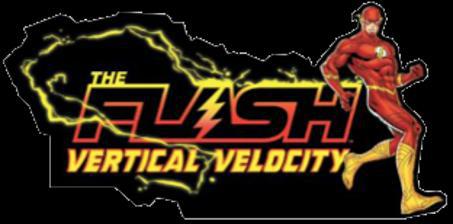
Building: The Flash: Vertical Velocity (Six Flags Great America)
Country: United States of America
Year built: 2001
Inverted steel roller coaster For the roller coaster at Six Flags Discovery Kingdom in Vallejo, California, see The Flash: Vertical Velocity (Six Flags Discovery Kingdom) . The Flash: Vertical Velocity Previously known as Vertical Velocity (2001-2021) The Flash: Vertical Velocity's twisted spike. Six Flags Great America Location Six Flags Great America Park section DC Universe Coordinates 42°22′04.59″N 87°55′56.70″W / 42.3679417°N 87.9324167°W / 42.3679417; -87.9324167 Status Operating Opening date May 18, 2001 ; 23 years ago ( 2001-05-18 ) Replaced Whirligig General statistics Type Steel – Inverted – Launched Manufacturer Intamin Model Shuttle Coaster Track layout Twisted Impulse Lift/launch system LIM Height 186 ft (57 m) Length 630 ft (190 m) Speed 70 mph (110 km/h) Inversions 0 Capacity 1100 riders per hour Height restriction 54–80 in (137–203 cm) Trains Single train with 7 cars. Riders are arranged 2 across in 2 rows for a total of 28 riders per train. Flash Pass Available Must transfer from wheelchair The Flash: Vertical Velocity at RCDB The Flash: Vertical Velocity is an inverted roller coaster located at Six Flags Great America in Gurnee, Illinois . The roller coaster is themed to the DC Comics character, The Flash . Originally named Vertical Velocity , the ride received a re-theme in 2022. Manufactured by Intamin under the trade name "Twisted Impulse Coaster", this launched shuttle -style coaster, located in the DC Universe (formerly Yankee Harbor) section of the park, has been operating since May 18, 2001. History V2: Vertical Velocity (2001-2021) On March 12, 2001, Six Flags Great America announced the addition of two new roller coasters. These were Vertical Velocity and Déjà Vu . Two months later, Vertical Velocity would officially open on May 18, 2001. The ride also had another clone at Six Flags Discovery Kingdom , which was modified in 2002 due to height limit restrictions. Upon opening, Vertical Velocity became the fastest inverted roller coaster of all time, tying its record with Superman: Ultimate Escape at Geauga Lake and Volcano: The Blast Coaster at Kings Dominion . All three roller coasters were surpassed by Wicked Twister at Cedar Point in 2002. Plus, the attraction became the second tallest inverted roller coaster at the time, behind Busch Gardens Williamsburg 's Alpengeist . The Flash: Vertical Velocity (2022-present) Before the 2021 season had begun, the park had teased at an American Coaster Enthusiasts No Coaster Con event that the ride would be re-themed. In September 2021, Vertical Velocity closed temporarily for repainting. The park teased that the new attraction would be themed to The Flash from a sign placed outside of the ride's entrance which read, "Will be back in a Flash in 2022". The supports were repainted red (originally teal) and the track remained yellow. On March 24, 2022, the park announced the ride to be re-themed to The Flash: Vertical Velocity, which would fit in with the new DC Universe section of the park, becoming the third roller coaster in the area to be themed to a DC Comics hero, following Batman: The Ride and The Joker . The Flash: Vertical Velocity would be themed to the DC Comics superhero The Flash. The station building was painted red with The Flash decals on the front with red painted supports and red trains. The ride re-opened on May 8, 2022, as DC Universe officially re-opened on May 26, 2022. Ride experience The coaster's single seven-car (28-passenger) train runs along a 200 m (656 ft) U-shaped track, incorporating two 186-foot (57 m) vertical towers. The forward tower incorporates a twisted spiral and the rearward towering provides a straight freefall. The 20 m (65 ft) train, propelled by linear induction motors (LIMs), is accelerated in less than four seconds to 70 mph (110 km/h) toward the forward tower before dropping back down through the station house and up the rearward tower. A holding brake is incorporated on the rear straight tower and was able to suspend the train momentarily (usually on the final ascent during each ride) before dropping it back down to the station house. However, the holding brake has not been used since September 2008 due to maintenance issues. The train passes, at speed, through the station four times per 2,700-foot (820 m) ride and is smoothly braked by eddy-current braking before being brought into final position at the station by the LIMs. Vertical Velocity is similar to The Flash: Vertical Velocity at Six Flags Discovery Kingdom , though the latter was modified a year after both rides opened to the public. Timeline 2001 – Construction completed; operation begun. 2021 – Closed temporarily for a repaint - "Back in a Flash." 2022 – Vertical Velocity was re-themed to The Flash: Vertical Velocity with the addition of DC Universe; ride repainted to red supports. References